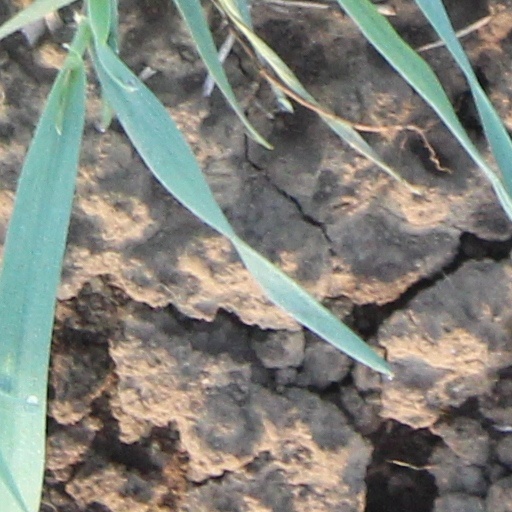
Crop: wheat